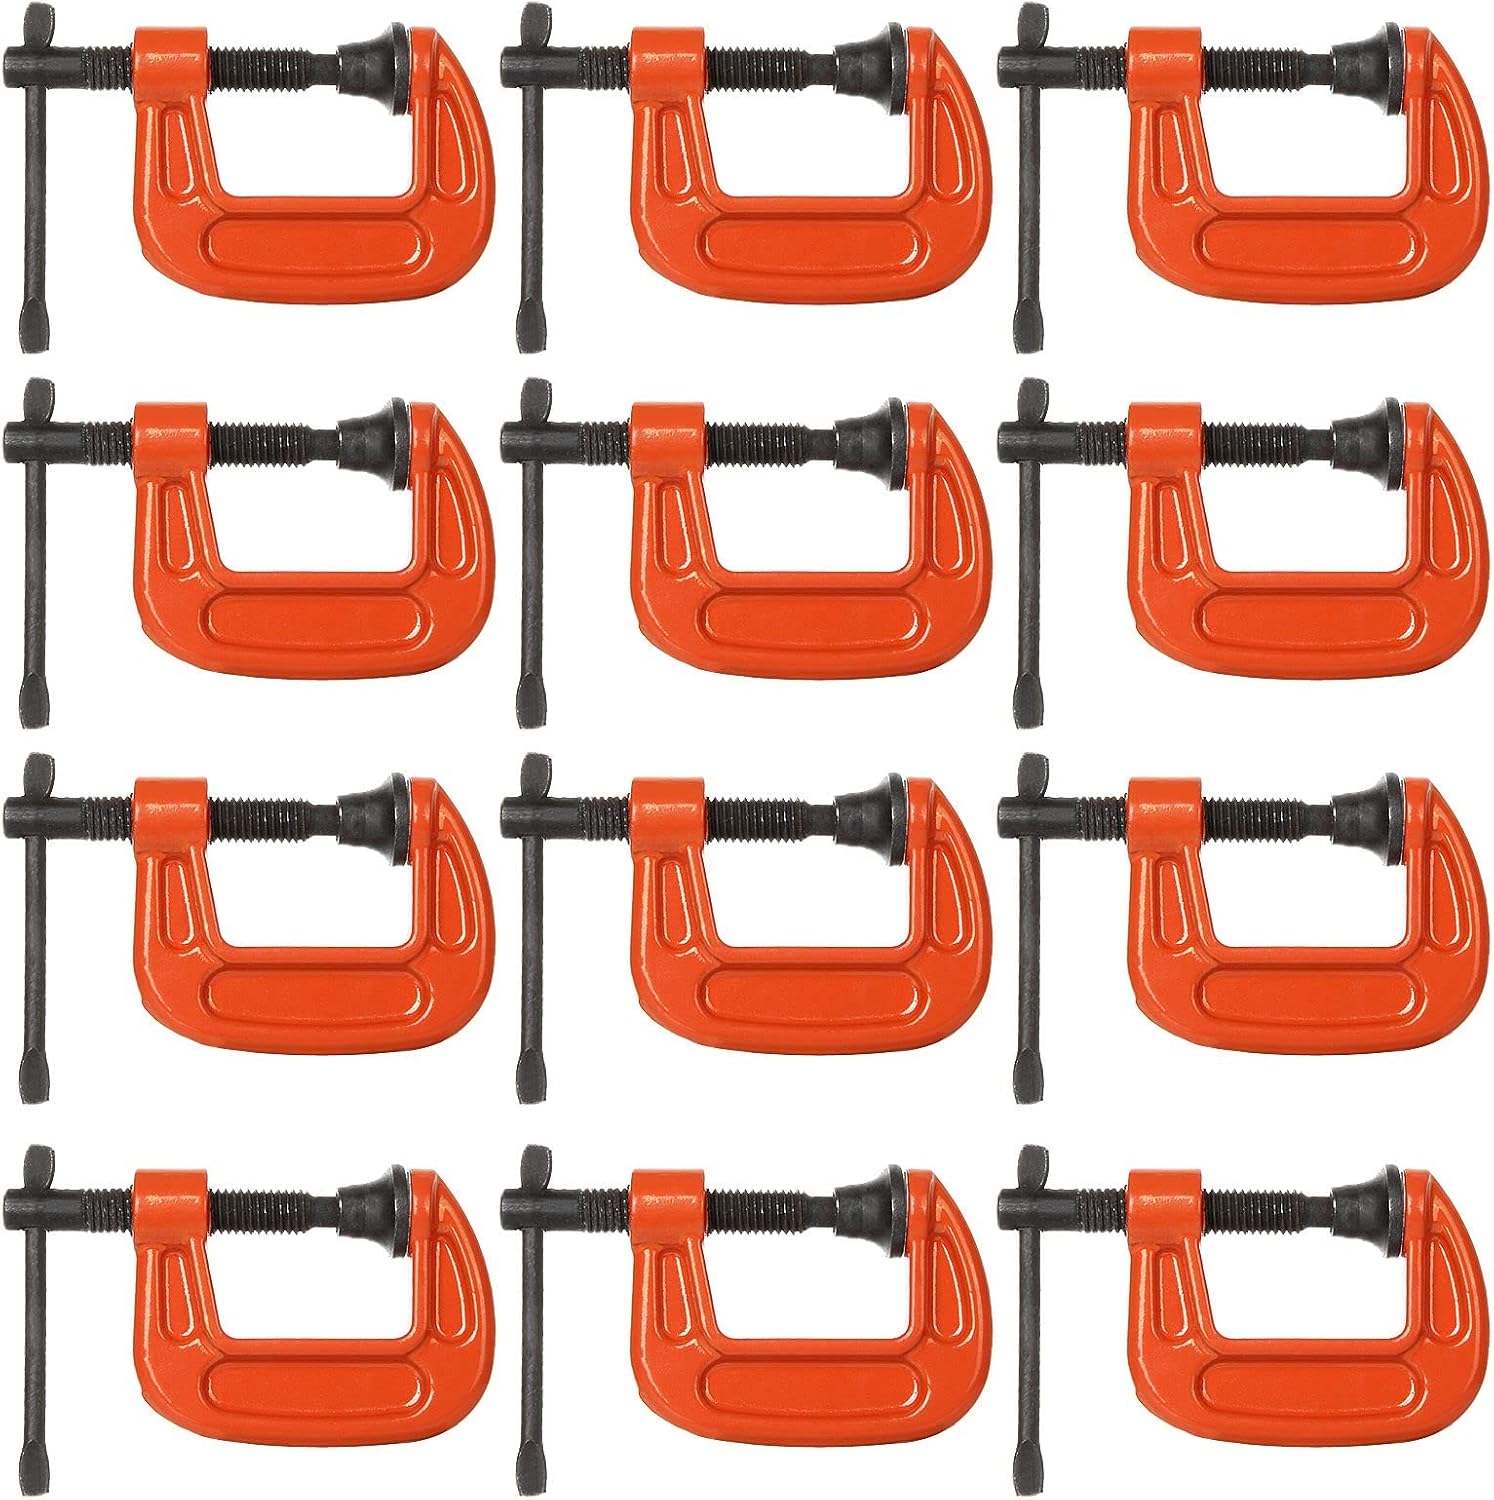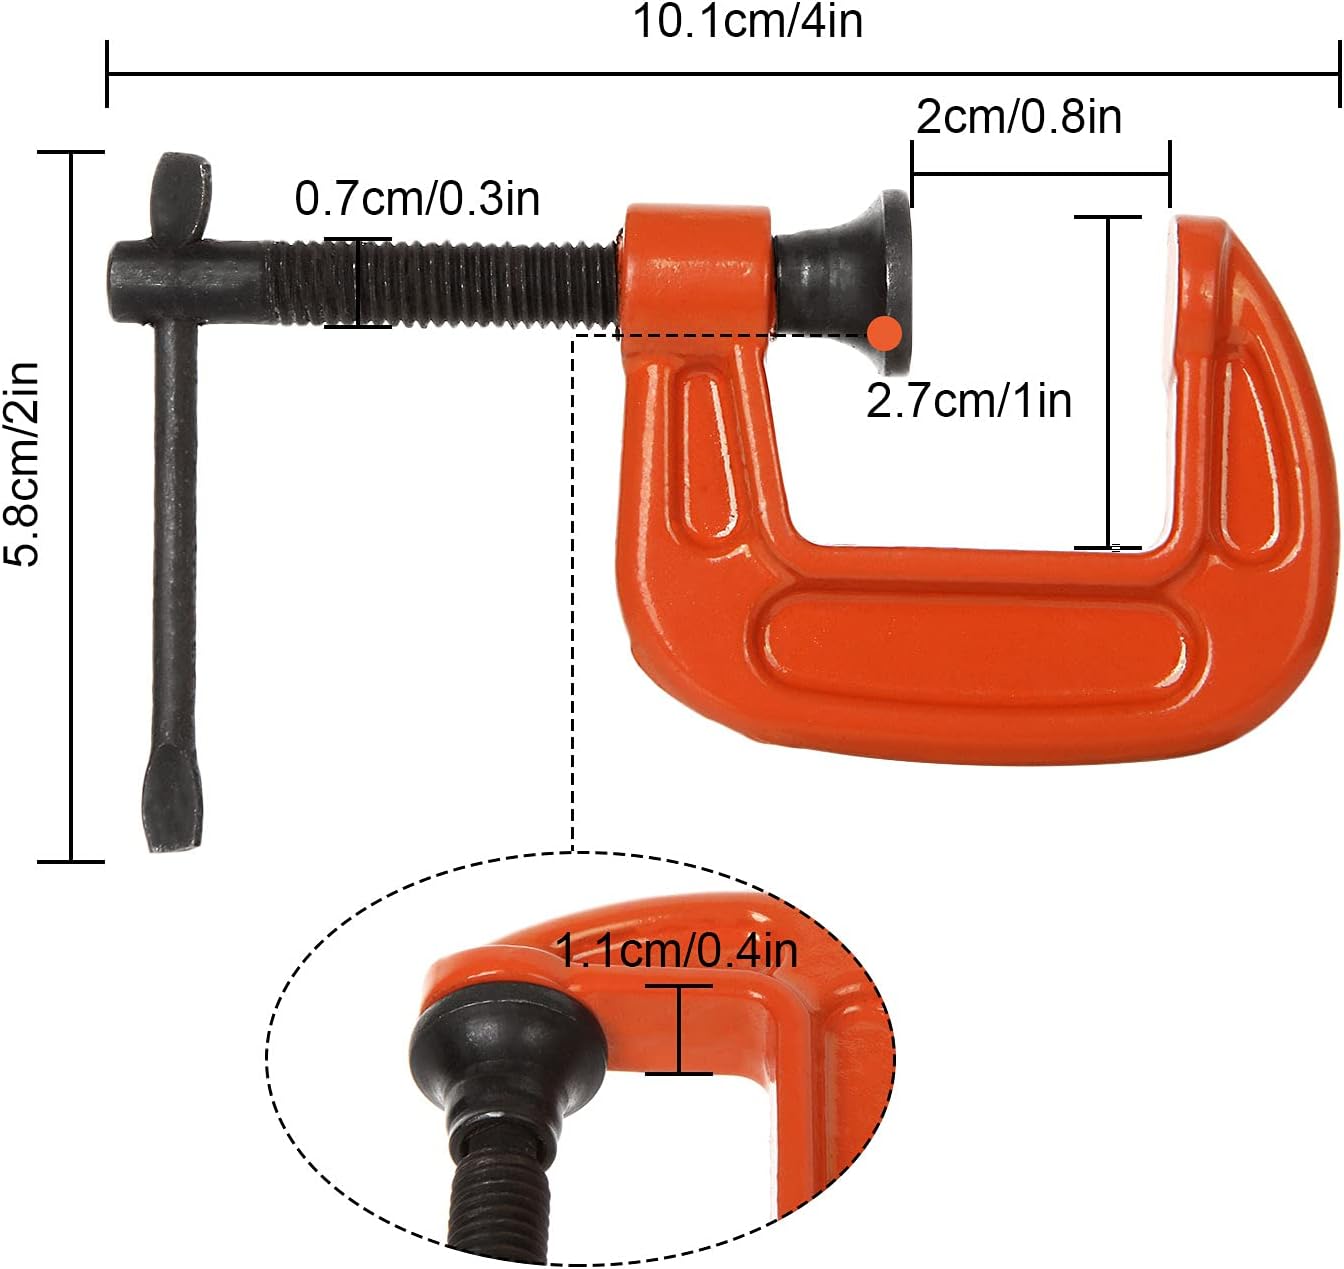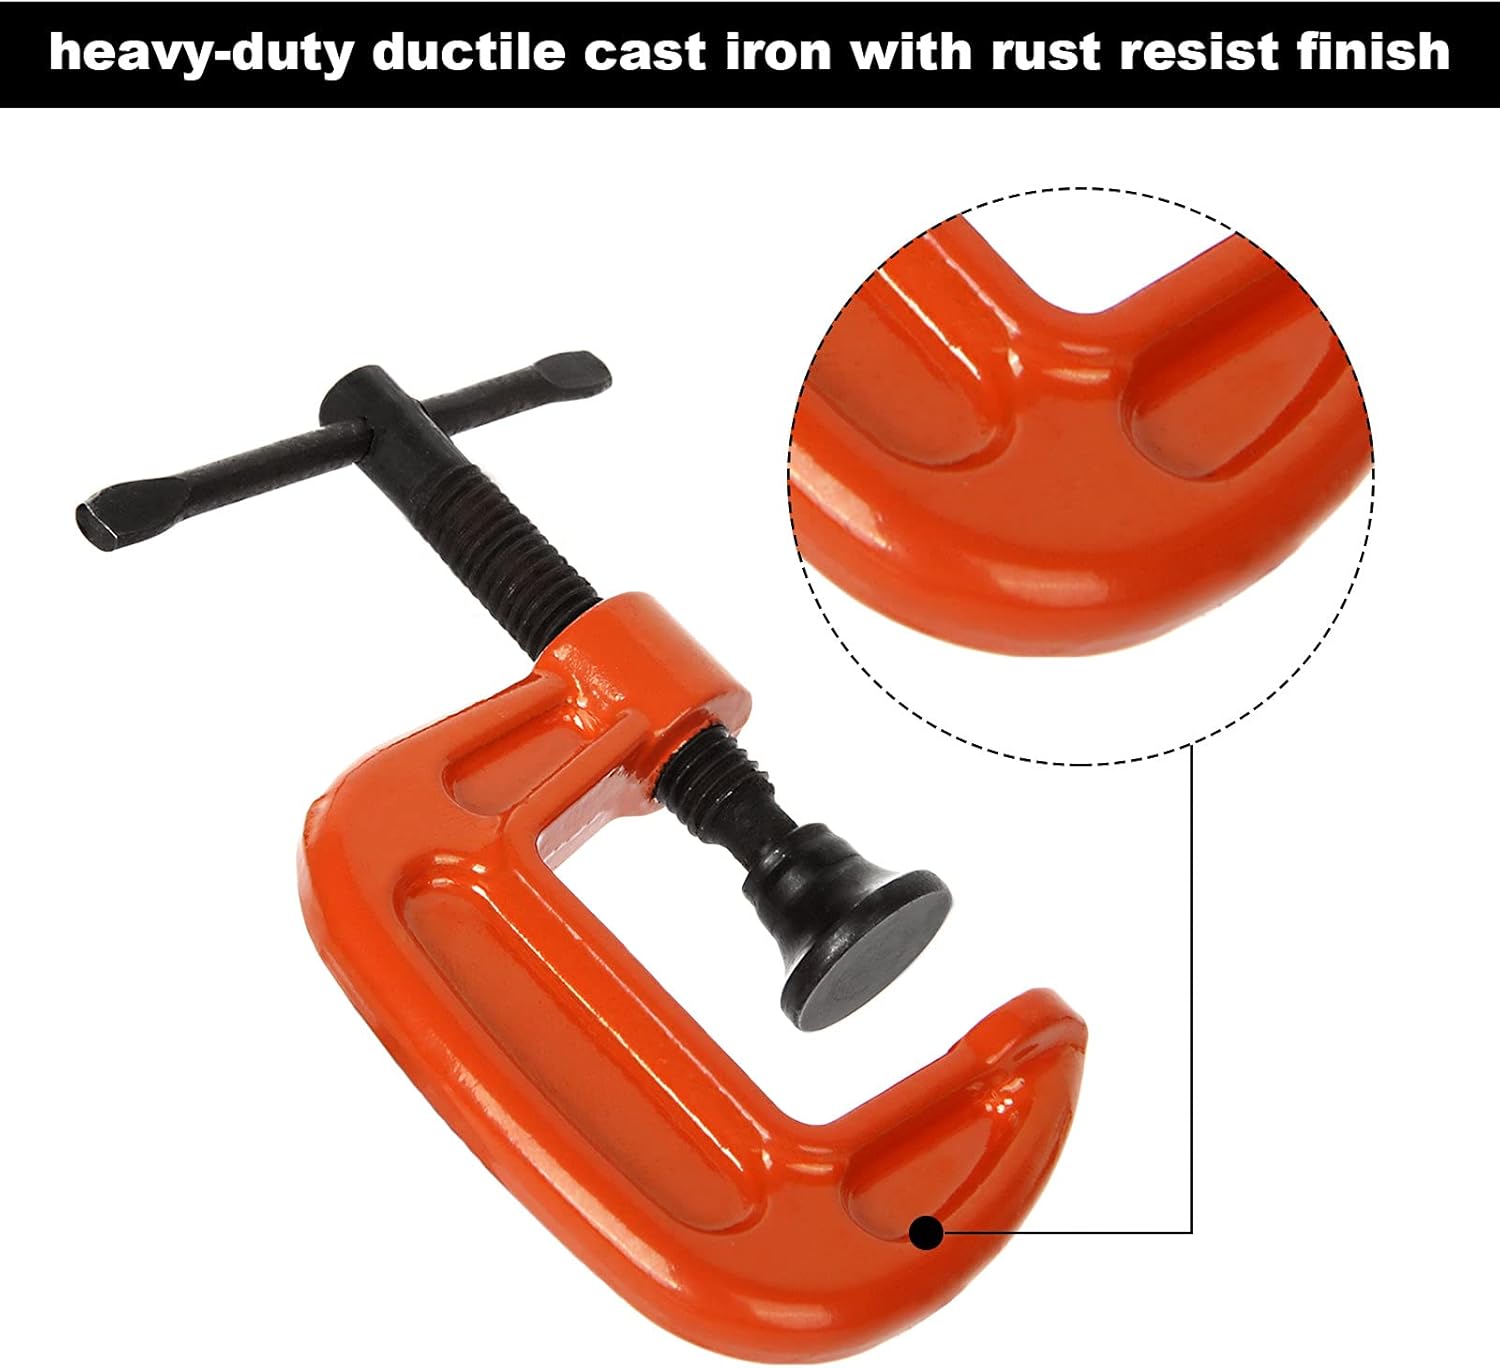
CYEAH 12-Pack 1 Inch Heavy Duty C Clamp, Small Malleable Iron C-Clamp G Clamp, Up To 1 Inch Jaw Opening, 1 Inch Throat Depth with T-Bar Handle for Woodworking, Welding, Building (Orange)
Category: Tools & Home Improvement
Description： CYEAH 12-Pack 1 Inch Heavy Duty C Clamp, Small Malleable Iron C-Clamp, Up To 1 Inch Jaw Opening, 1 Inch Throat Depth with T-Bar Handle for Woodworking, Welding, Building (Orange)  Having a great C clamp is almost as good as having a third hand. These versatile clamps provide wide range of flexibility, allow holding pieces of lumber together as you drive nails or screws, secure hardware as glue dries, keep pipes steady for welding, or even serve as semi-permanent fastening solutions. Highlights: - 0.9 inch Opening capacity for specific use - Screw thread makes adjustment easy - Easy adjusting T-bar handle and smooth torque - Swivel jaw pad designed for easily grip various objects - Heavy-duty ductile cast iron made - Useful for DIY, carpentry, cabinet, wood, and metal working projects Specification:  Material: Cast Iron Color: Orange Jaw opening: 0.9 inch Throat Depth: 1 inch  Weight: 100g per pack Package Included: 12 x 0.9 in C-Clamps Note: Please wear your working gloves to prevent lubricating grease stains
Features: 【Specification】12-pack heavy duty C clamps, up to 0.9 inch jaw opening; Up to 1 inch throat depth, 0.6 inch for swivel pad diameter. | 【Sturdy C Clamp】Small C-clamp made from heavy-duty ductile cast iron with rust resisting finish, making it long-lasting. | 【High Efficiency】Larger swivel pad evenly distribute clamp pressure, diminishes marring on work surface and raises stability. | 【Less Hand Fatigue】The evenly distributed threads make the twisting smooth and easy with a high hardness T-bar handle which offers maximum torque to reduce hand fatigue. | 【Widely Applied】Malleable iron C-clamp is perfect for fastening, gluing, welding, and cutting, Ideal for many crafting light & thin clamping needs.